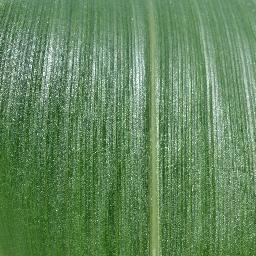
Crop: corn
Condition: (maize)_healthy